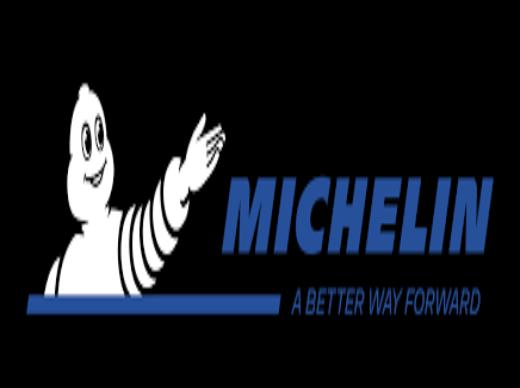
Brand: michelin
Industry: Others